Sean Eadie

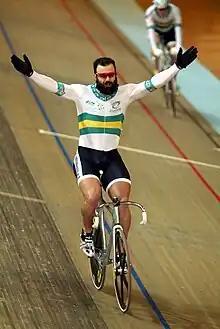
Eadie in 2002

Sean Eadie (born 15 April 1969) is a retired professional track cyclist. He lives in Como, New South Wales. He started cycling at 10 and became a professional in 1990. Despite competitive aggression on the track, he is a "gentle giant" off the track. Prior to becoming a full-time cyclist, Eadie was a kindergarten teacher. He was awarded a Diploma of Teaching (Primary) from the Australian Catholic University.